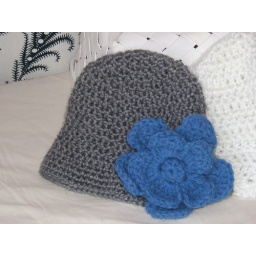
Cloche hat in heather grey, oversized blue flower. Acrylic/nylon blend circumference: 14&amp;quot; unstretched; flower: 5&amp;quot;. $15 plus shipping.